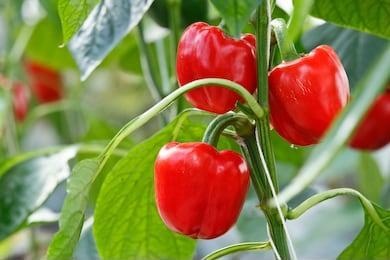
Label: capsicum